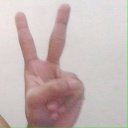
अक्षर: क